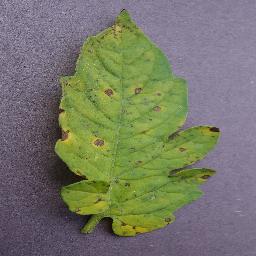
Label: Tomato___Septoria_leaf_spot